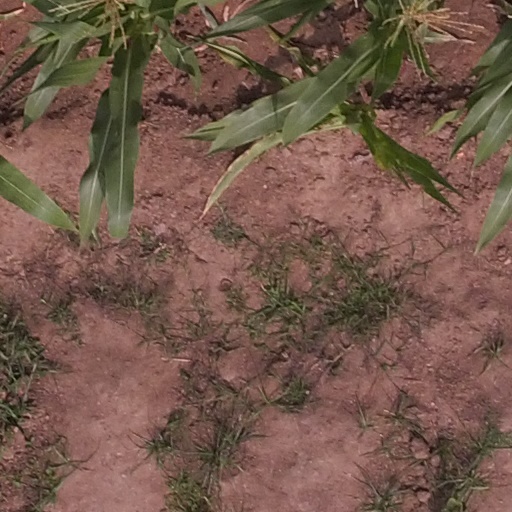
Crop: maize; corn